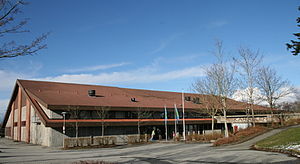
Hommersåk
Hommersåk er centrumsområdet i bydelen Riska bydel i Sandnes kommune i Rogaland fylke i Norge. Byen har 6.425 indbyggere, og ligger ca. 13 km nordøst for Sandnes centrum, i enden af Riskafjorden, en fjordarm som fra mundingen af Gandsfjorden fører omkring tre km mod sydøst mellem fastlandet og øen Uskjo. Riska er en af 13 bydele i Sandnes. Riska var en del af Hetland kommune frem til denne blev lagt sammen med Stavanger 1. januar 1965. Der er gode hurtigbådsforbindelser til Stavanger og der er udstrakt pendling der til.